Nico Muhly

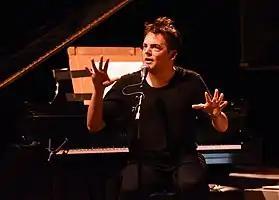
Muhly in 2014

Nico Asher Muhly (born August 26, 1981) is an American contemporary classical music composer and arranger who has worked and recorded with both classical and pop musicians. A prolific composer, he has composed for many notable symphony orchestras and chamber ensembles and has had two operas commissioned by the Metropolitan Opera. Since 2006, he has released nine studio albums, many of which are collaborative, including 2017's "Planetarium" with Sufjan Stevens, Bryce Dessner & James McAlister. He is a member of the Icelandic music collective and record label Bedroom Community.